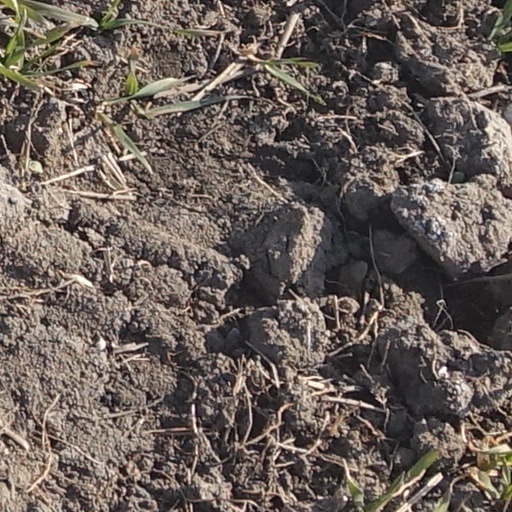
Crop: wheat